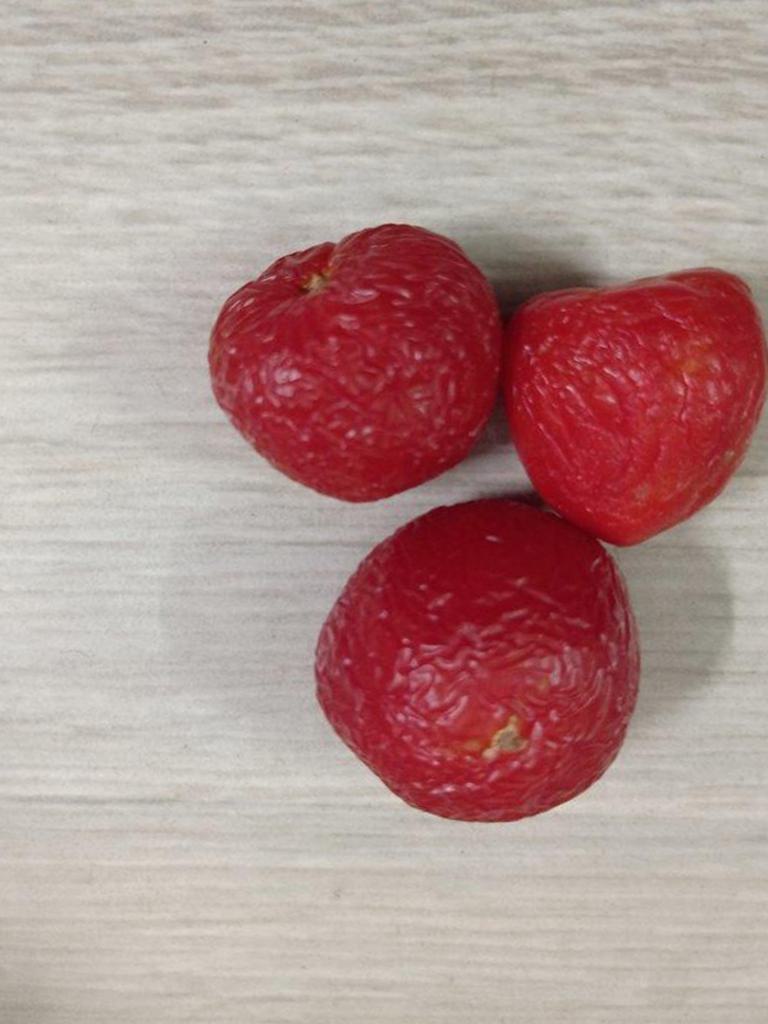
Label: Rotten